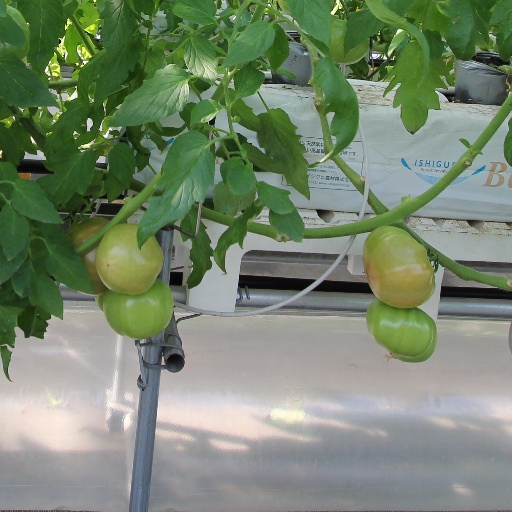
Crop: tomato